Louis Murphy

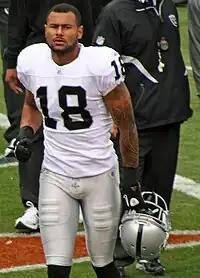
Murphy with the Oakland Raiders in 2010

Louis Morris Murphy Jr. (born May 11, 1987) is an American former professional football wide receiver. He played college football for the University of Florida, where he was a member of two BCS National Championship teams. The Oakland Raiders selected him in the fourth round of the 2009 NFL draft, and he also played for the Carolina Panthers, New York Giants, Tampa Bay Buccaneers, and San Francisco 49ers.